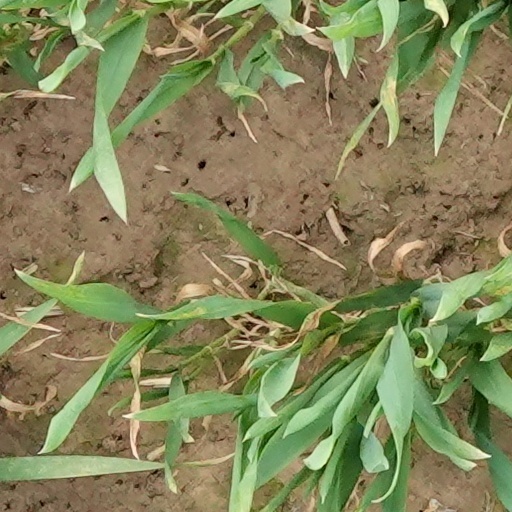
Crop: wheat